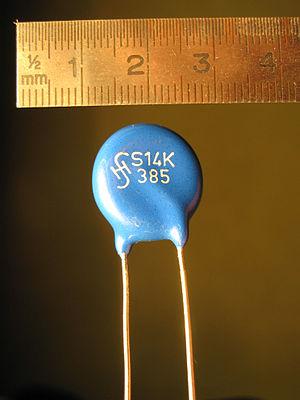
Une varistance est une résistance électrique très fortement non linéaire, utilisée aujourd'hui principalement pour faire des parafoudres.